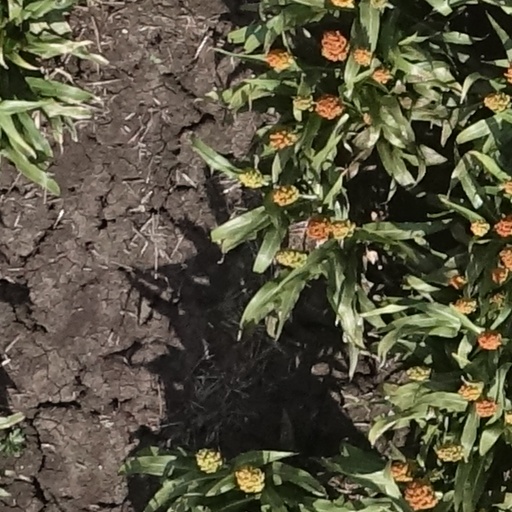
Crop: sorghum